Ghana at the FIFA World Cup

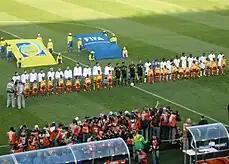
Serbia vs Ghana

Asamoah Gyan scored the equalizer for Ghana in the 25th minute from the penalty spot, shooting low to the goalkeepers left after a handball by Harry Kewell on the goal-line for which he was shown a straight red card.